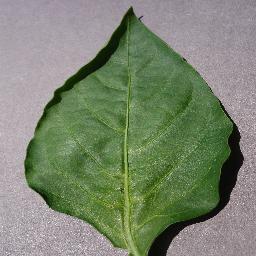
Label: Pepper,_bell___healthy